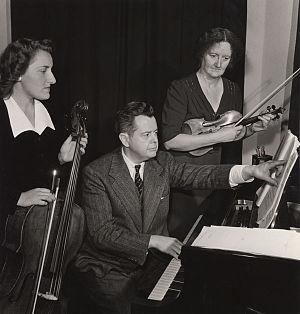
Zara Nelsova de son vrai nom Sarah Nelson est une violoncelliste d'origine russe, naturalisée américaine en 1953. Elle a joué sur un Stradivarius de 1726 et un Pietro Guarneri de 1735